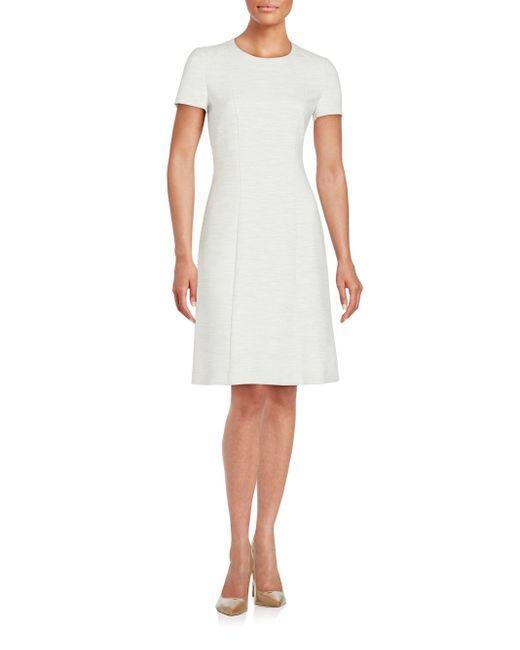
Halbarm Rundhalsausschnitt weißer Midi für Damen